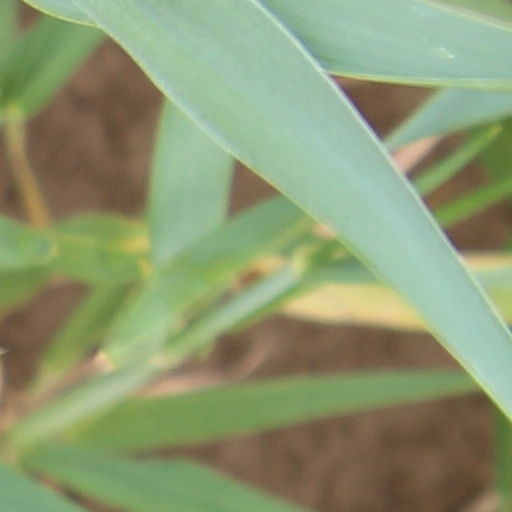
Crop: wheat